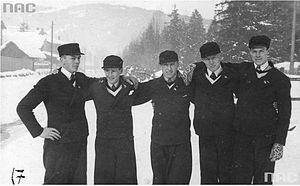
5 skieurs norvégiens lors des championnats du monde de ski à Zakopane en 1929 De gauche à droite:A. Busterud, Kristian Johansson, C. Holmen, Hans Kleppen, Hans Vinjarengen